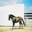
Label: horse